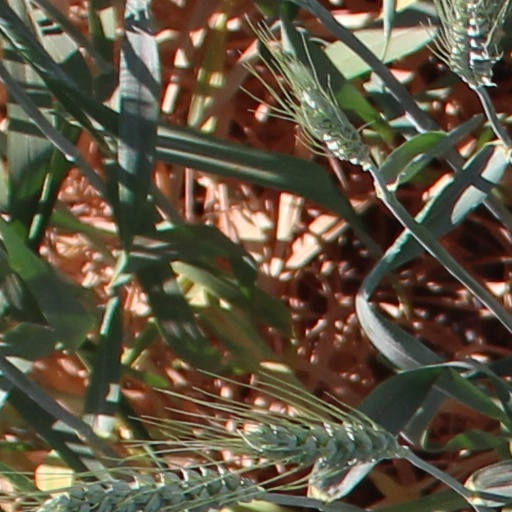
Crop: wheat